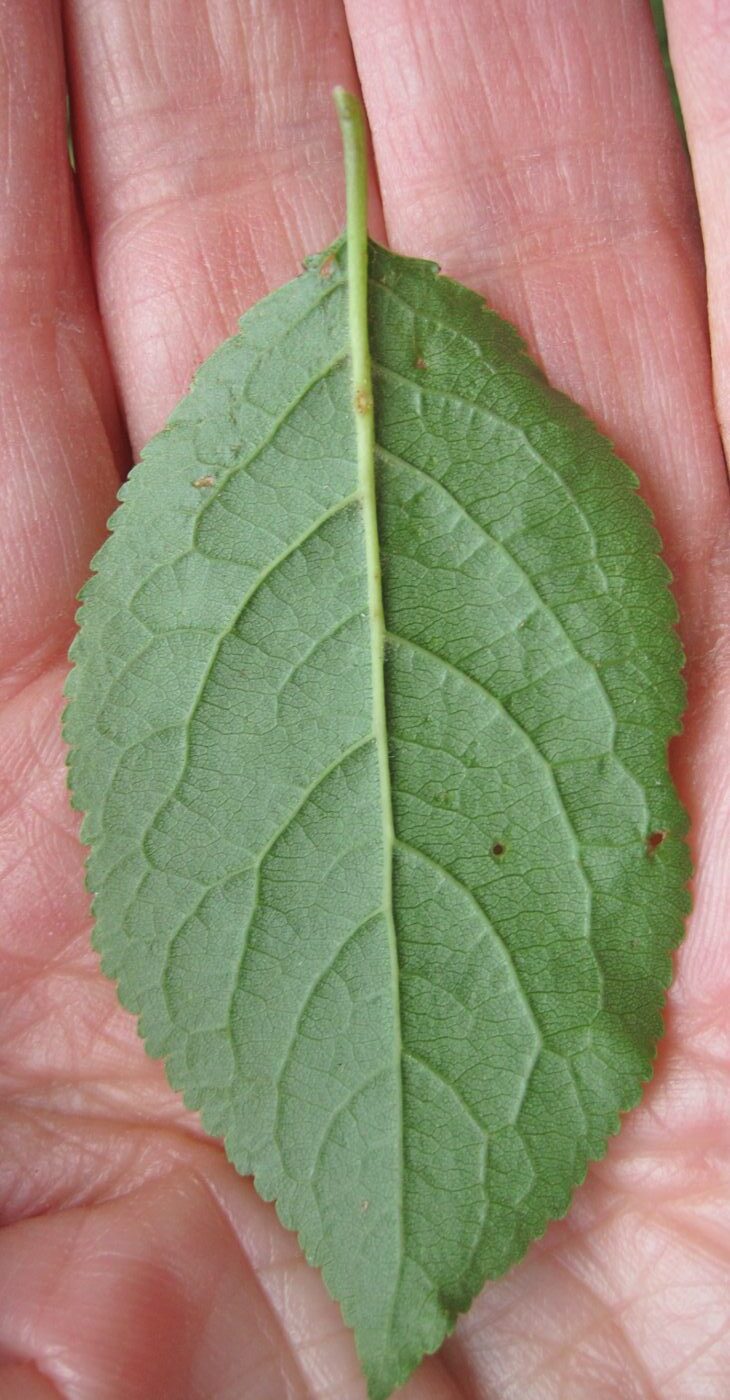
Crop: cherry
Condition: spot